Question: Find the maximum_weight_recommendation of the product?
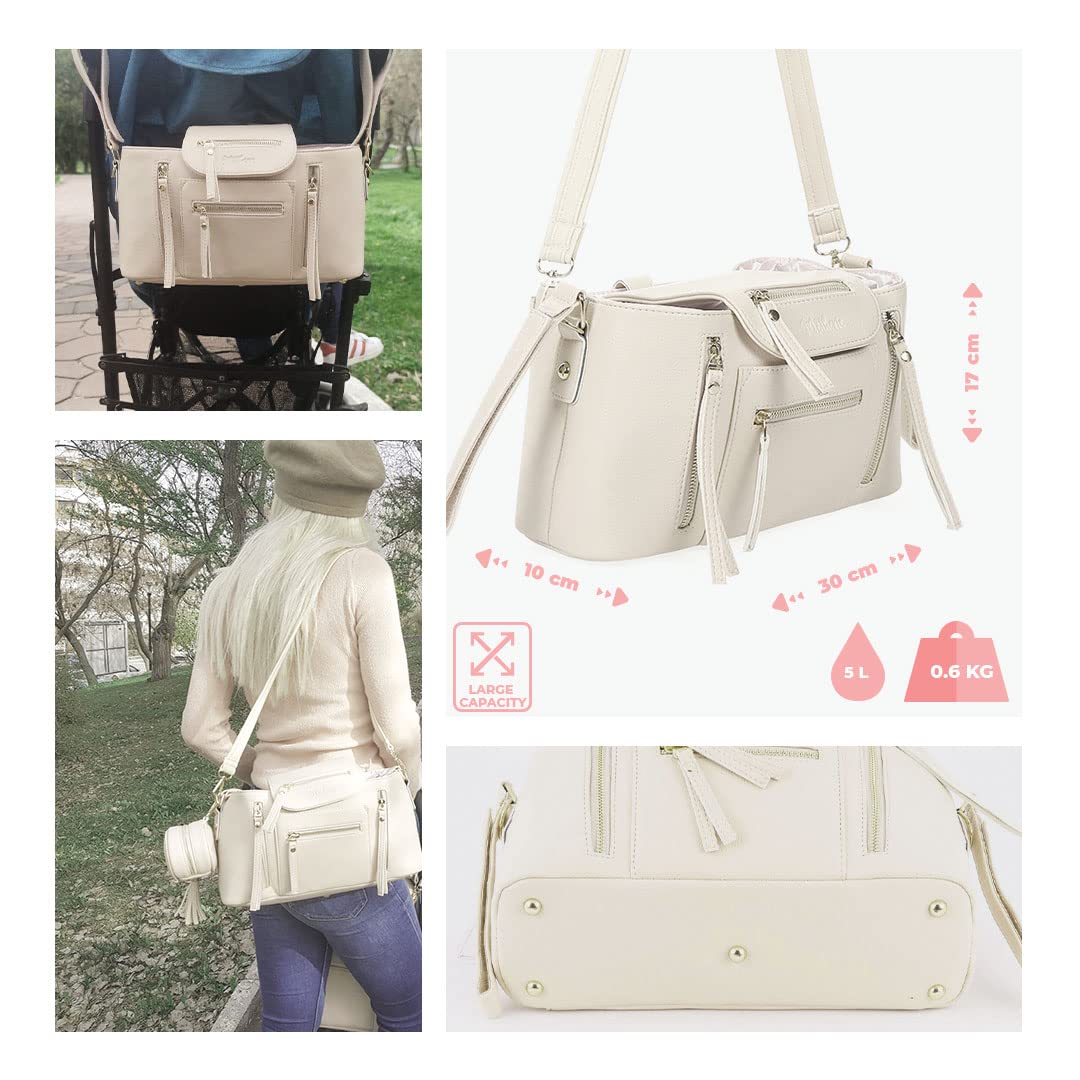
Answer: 0.6 kilogram